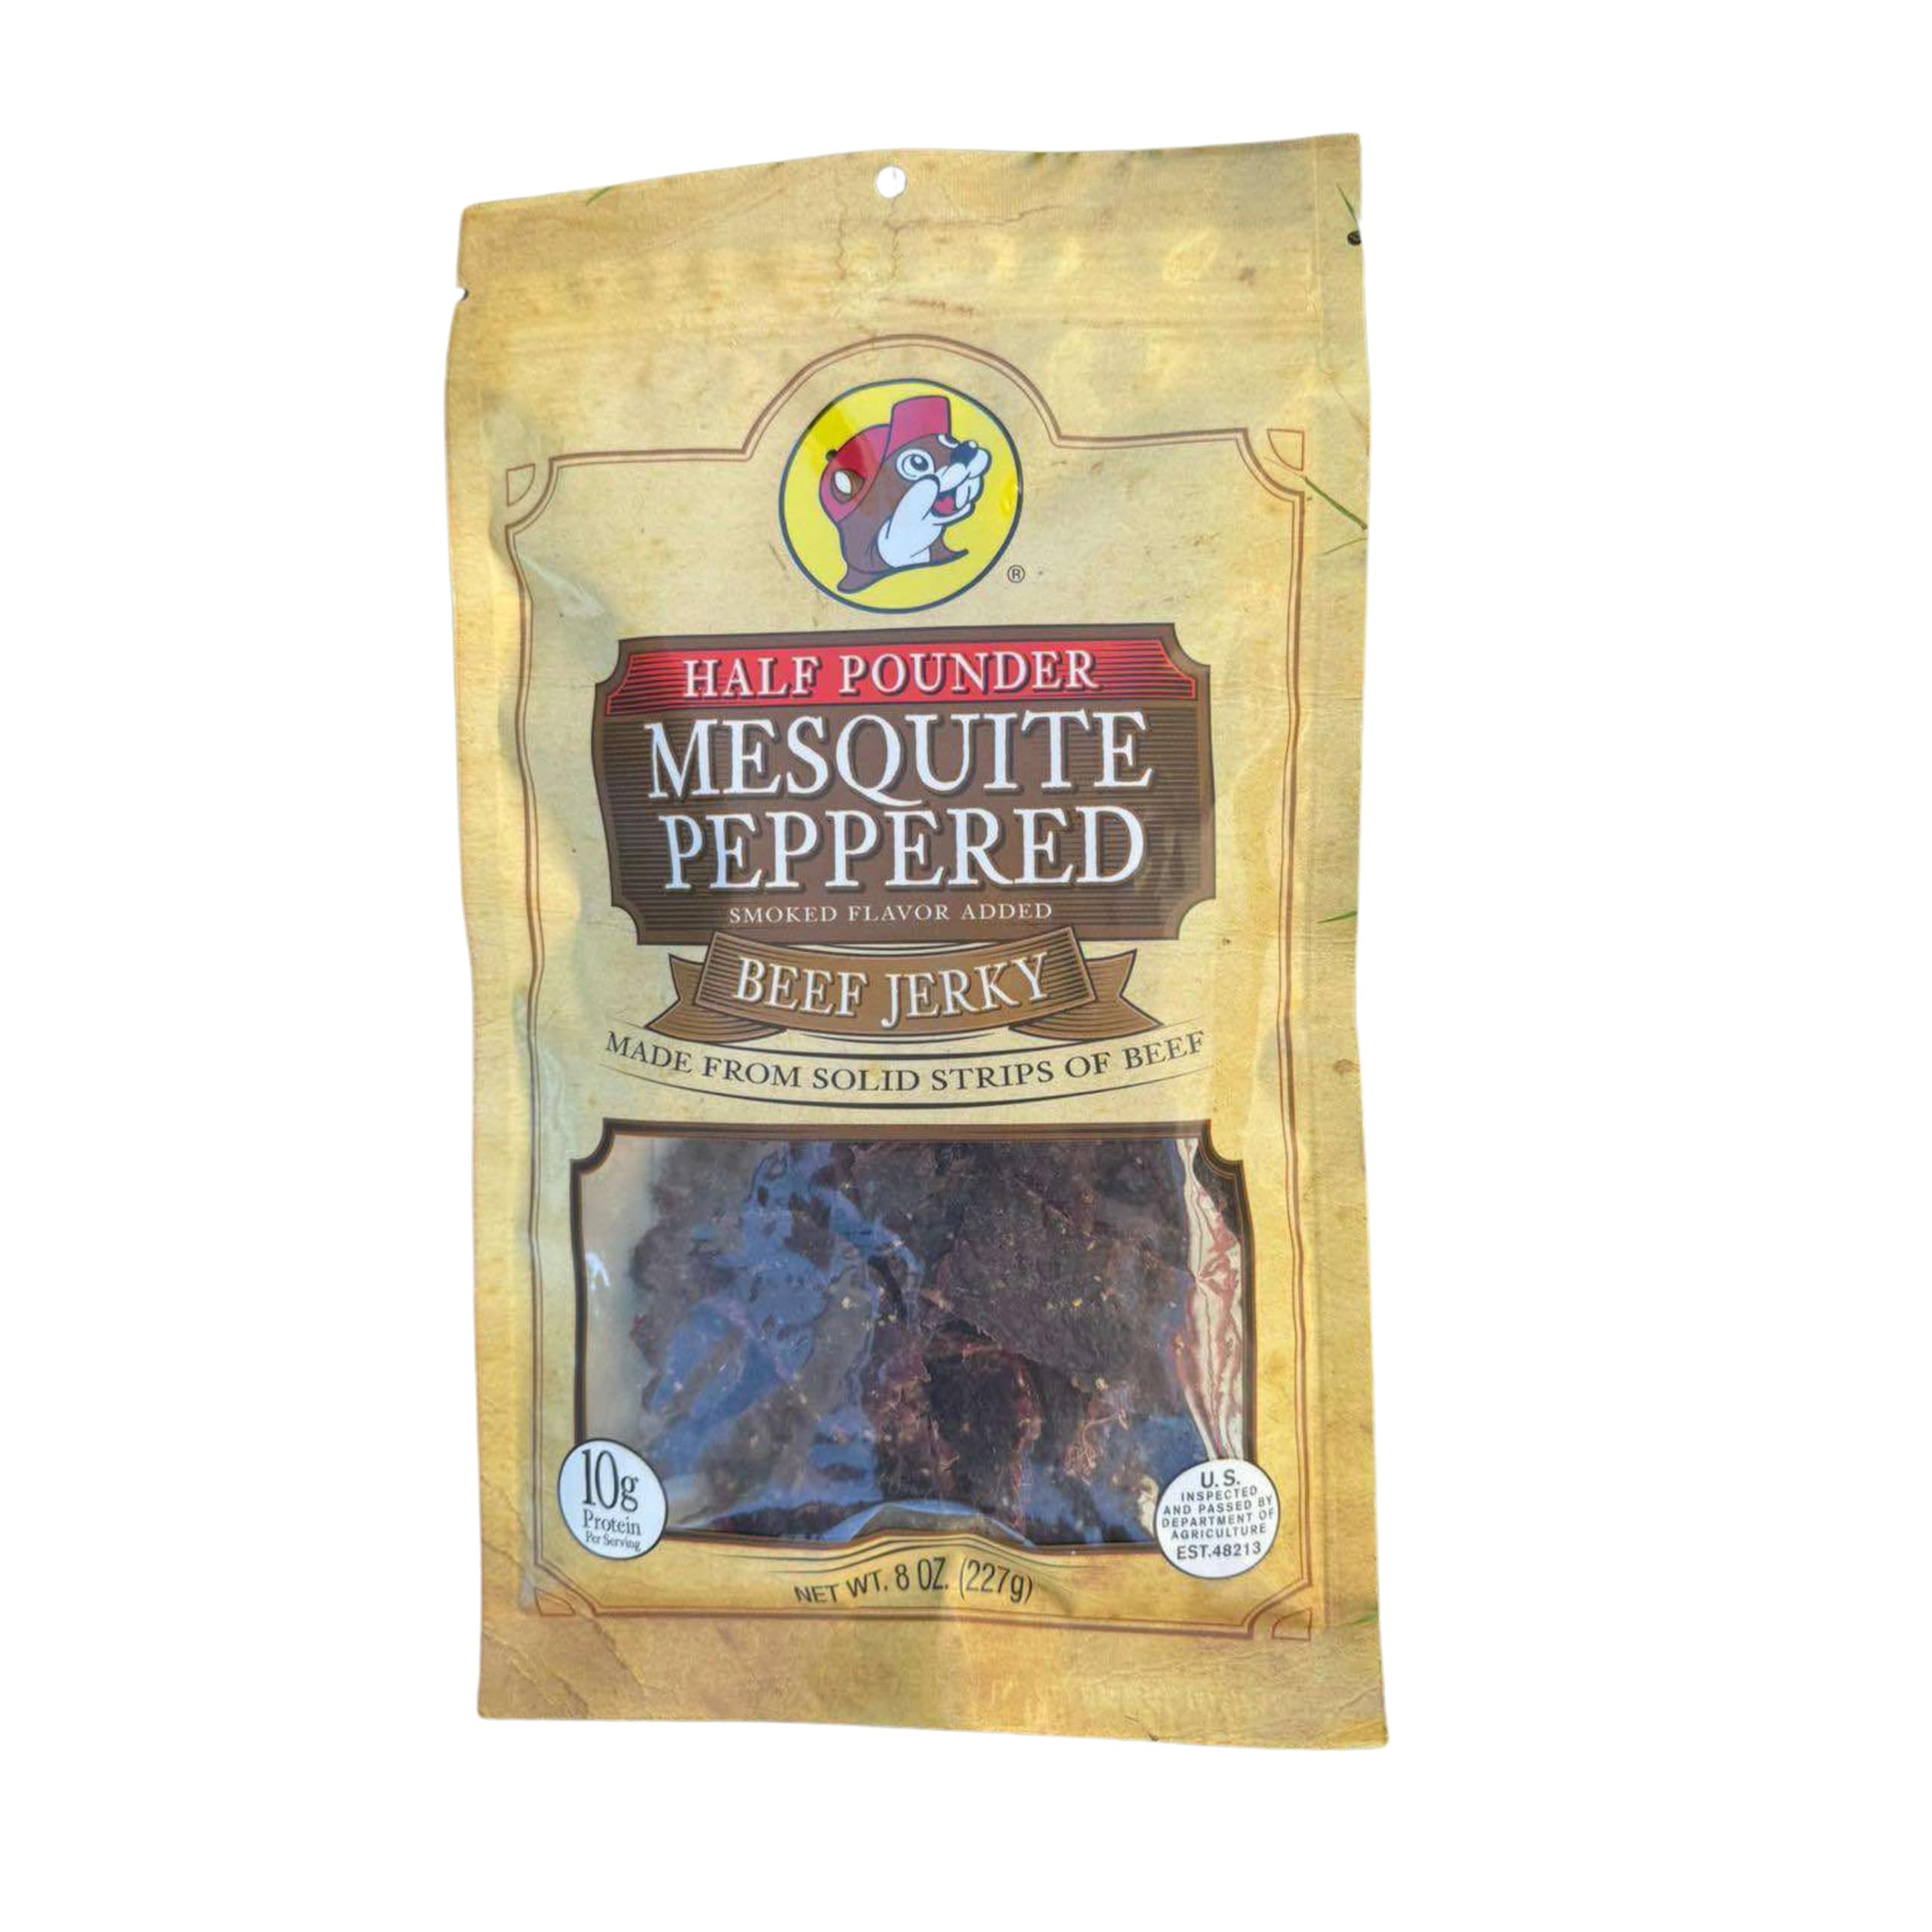
Item Name: Buc-ee's Mesquite Peppered Beef Jerky - 8 oz | Premium Handcrafted Snack | Savory, Smoky, and Protein-Packed Snack | Made in Texas - 1 bag
Bullet Point 1: Buc-ee’s Smoked Mesquite Peppered Beef Jerky is crafted from 100% premium, lean beef that’s expertly smoked, dried, and slow-cured to lock in a naturally tender, rich flavor. Housed in a resealable bag for optimal freshness, every bite delivers the gourmet quality you expect.
Bullet Point 2: Each 8-ounce bag packs 13g of high-quality protein, making it an exceptional choice among high protein snacks. Perfect for paleo and carnivore diets, this jerky provides a nutritious and convenient energy boost wherever you go.
Bullet Point 3: Bold Mesquite Flavor: Enjoy a distinctive Mesquite Peppered flavor created by combining natural smoke flavor with a touch of brown sugar, salt, and sugar, perfectly balanced with natural flavorings for a robust, savory kick.
Bullet Point 4: Savor Buc-ee’s Smoked Mesquite Peppered Beef Jerky anywhere—from powering through a workout and office break to hitting the open road on weekend adventures. This ready-to-eat treat is your perfect on-the-go companion for any occasion.
Bullet Point 5: Proudly made in Texas, Buc-ee’s signature quality shines in every bag. Our Smoked Mesquite Peppered Beef Jerky is the ideal gourmet treat and meat snack gift for both men and women—perfect for birthdays, holidays, or any special celebration.
Product Description: Introducing Buc-ee’s Smoked Mesquite Peppered Beef Jerky – a premium dried beef snack that masterfully combines the bold essence of mesquite with a classic peppered twist. Made from 100% lean beef, our jerky is smoked, dried, and slow-cured to achieve a naturally tender texture and a deep, robust flavor that true meat lovers appreciate. Our distinctive recipe features a harmonious blend of brown sugar, salt, sugar, and natural flavorings enhanced by natural smoke flavor, resulting in a savory and slightly sweet profile with a bold peppered kick. Each 8-ounce bag delivers 13g of high-quality protein, making it a superior choice for high protein snacks, paleo snacks, and carnivore diet treats. Whether you’re refueling after a workout, managing a busy day at the office, or setting off on a long road trip, Buc-ee’s Smoked Mesquite Peppered Beef Jerky is your perfect, ready-to-eat companion. Proudly made in Texas, our jerky reflects Buc-ee’s commitment to quality and tradition. It’s not only a delicious snack but also an ideal gourmet gift for both men and women, perfect for any special celebration. Enjoy the ultimate meat snack experience that blends bold mesquite and peppered flavors with modern quality.
Value: 8.0
Unit: Ounce

Price: 32